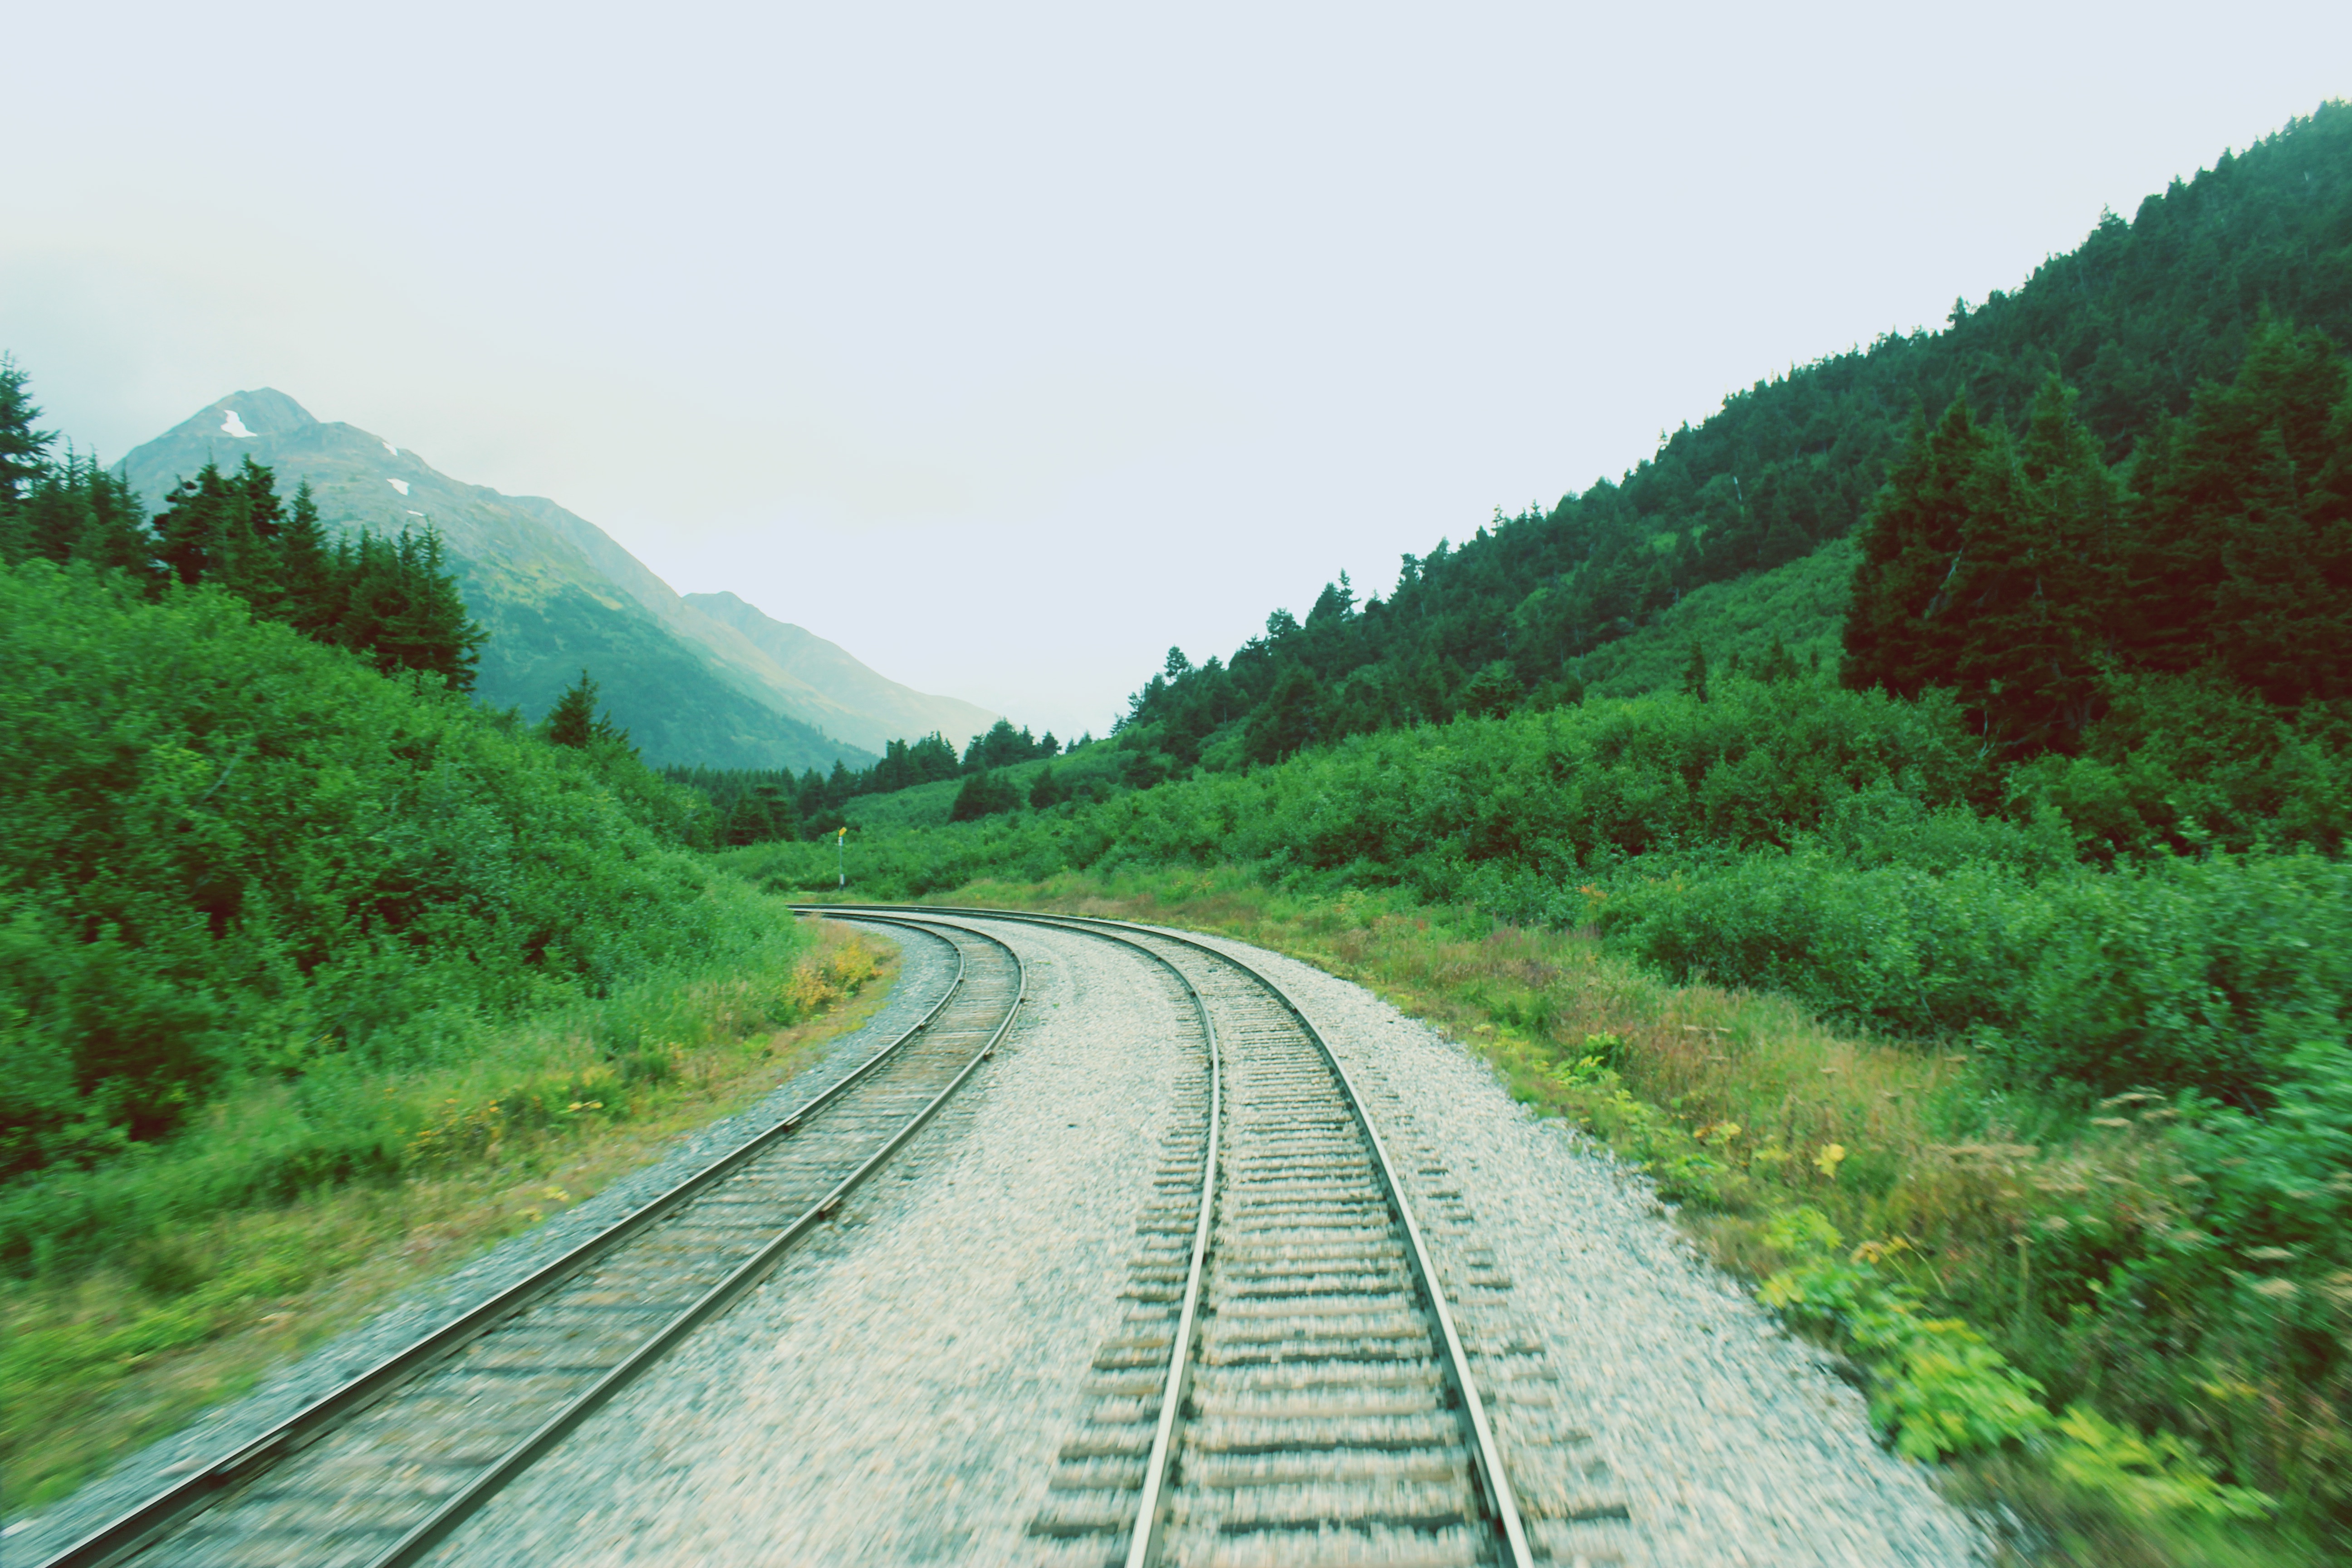
landscape, forest, mountain, track, road, meadow, hill, highway, valley, mountain range, dirt road, transport, green, infrastructure, ecosystem, rail transport, rural area, mountain pass, mountainous landforms